Prawn roll

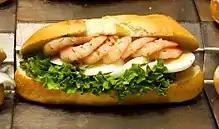
A prawn roll with lettuce and hard-boiled egg

A prawn roll is a sandwich item available in areas of Australia, where prawn fishing is a major industry. They typically are made using a soft white roll approximately long, stuffed with a dozen or more peeled prawns, lettuce and remoulade, Thousand Island or cocktail-style sauce.